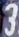
Number: 3